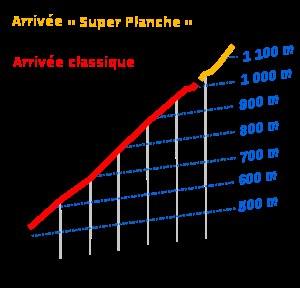
Le cyclisme à la Planche des Belles Filles, un sommet du massif des Vosges situé à cheval sur le Territoire de Belfort et la Haute-Saône, est pratiqué en compétition dès les années 1990, mais plus particulièrement à partir du début des années 2010, notamment dans le cadre du Tour de France. Cette ascension de 7 km de long et culminant à 1 140 mètres est réputée comme brève mais difficile en raison de ses fortes pentes comprises entre 8 et 24 %.